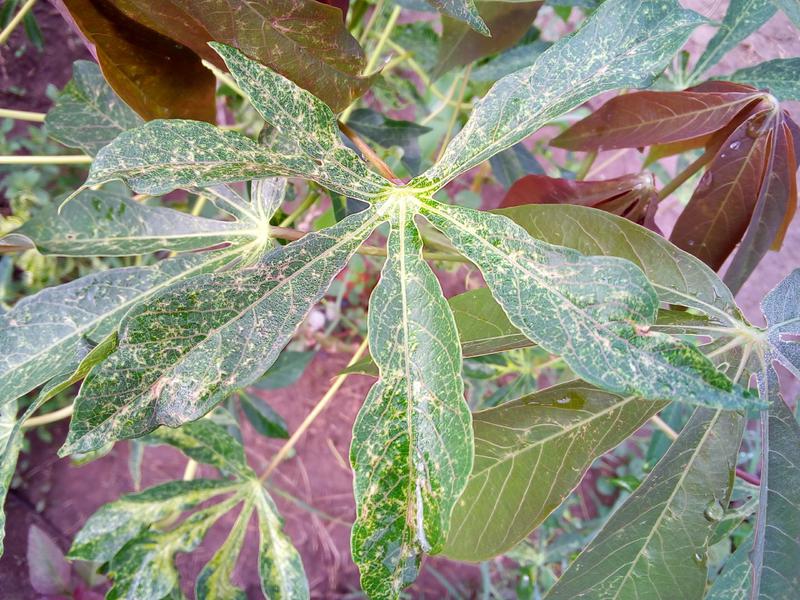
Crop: cassava
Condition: green_mottle